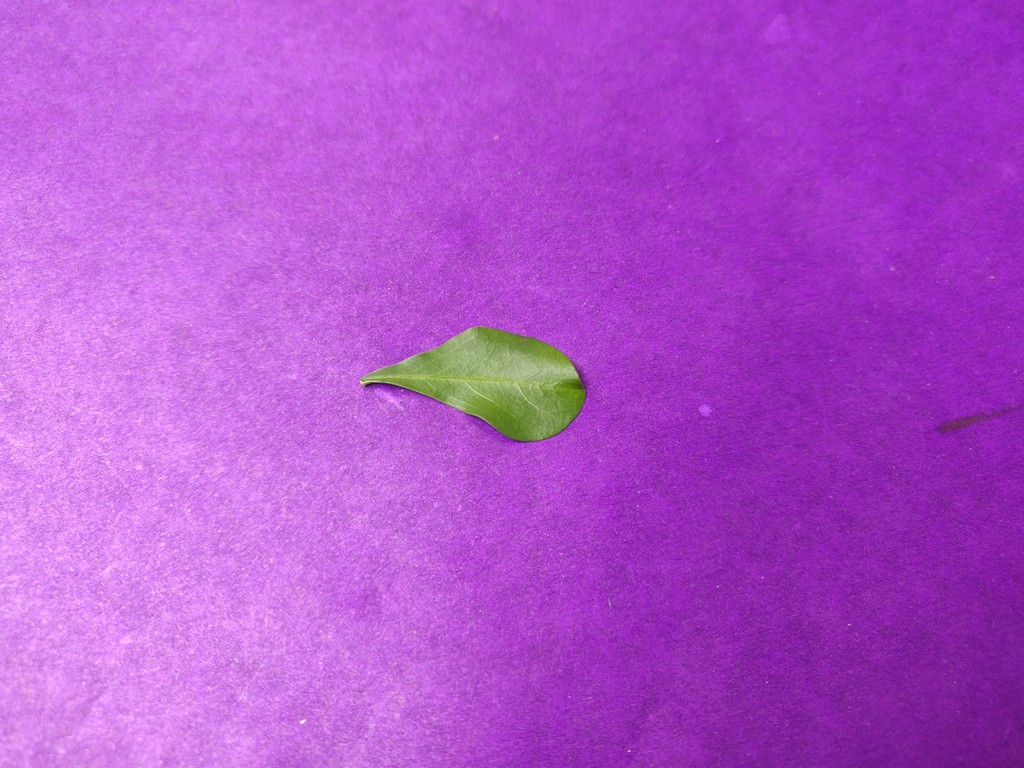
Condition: Healthy
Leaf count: single
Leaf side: front